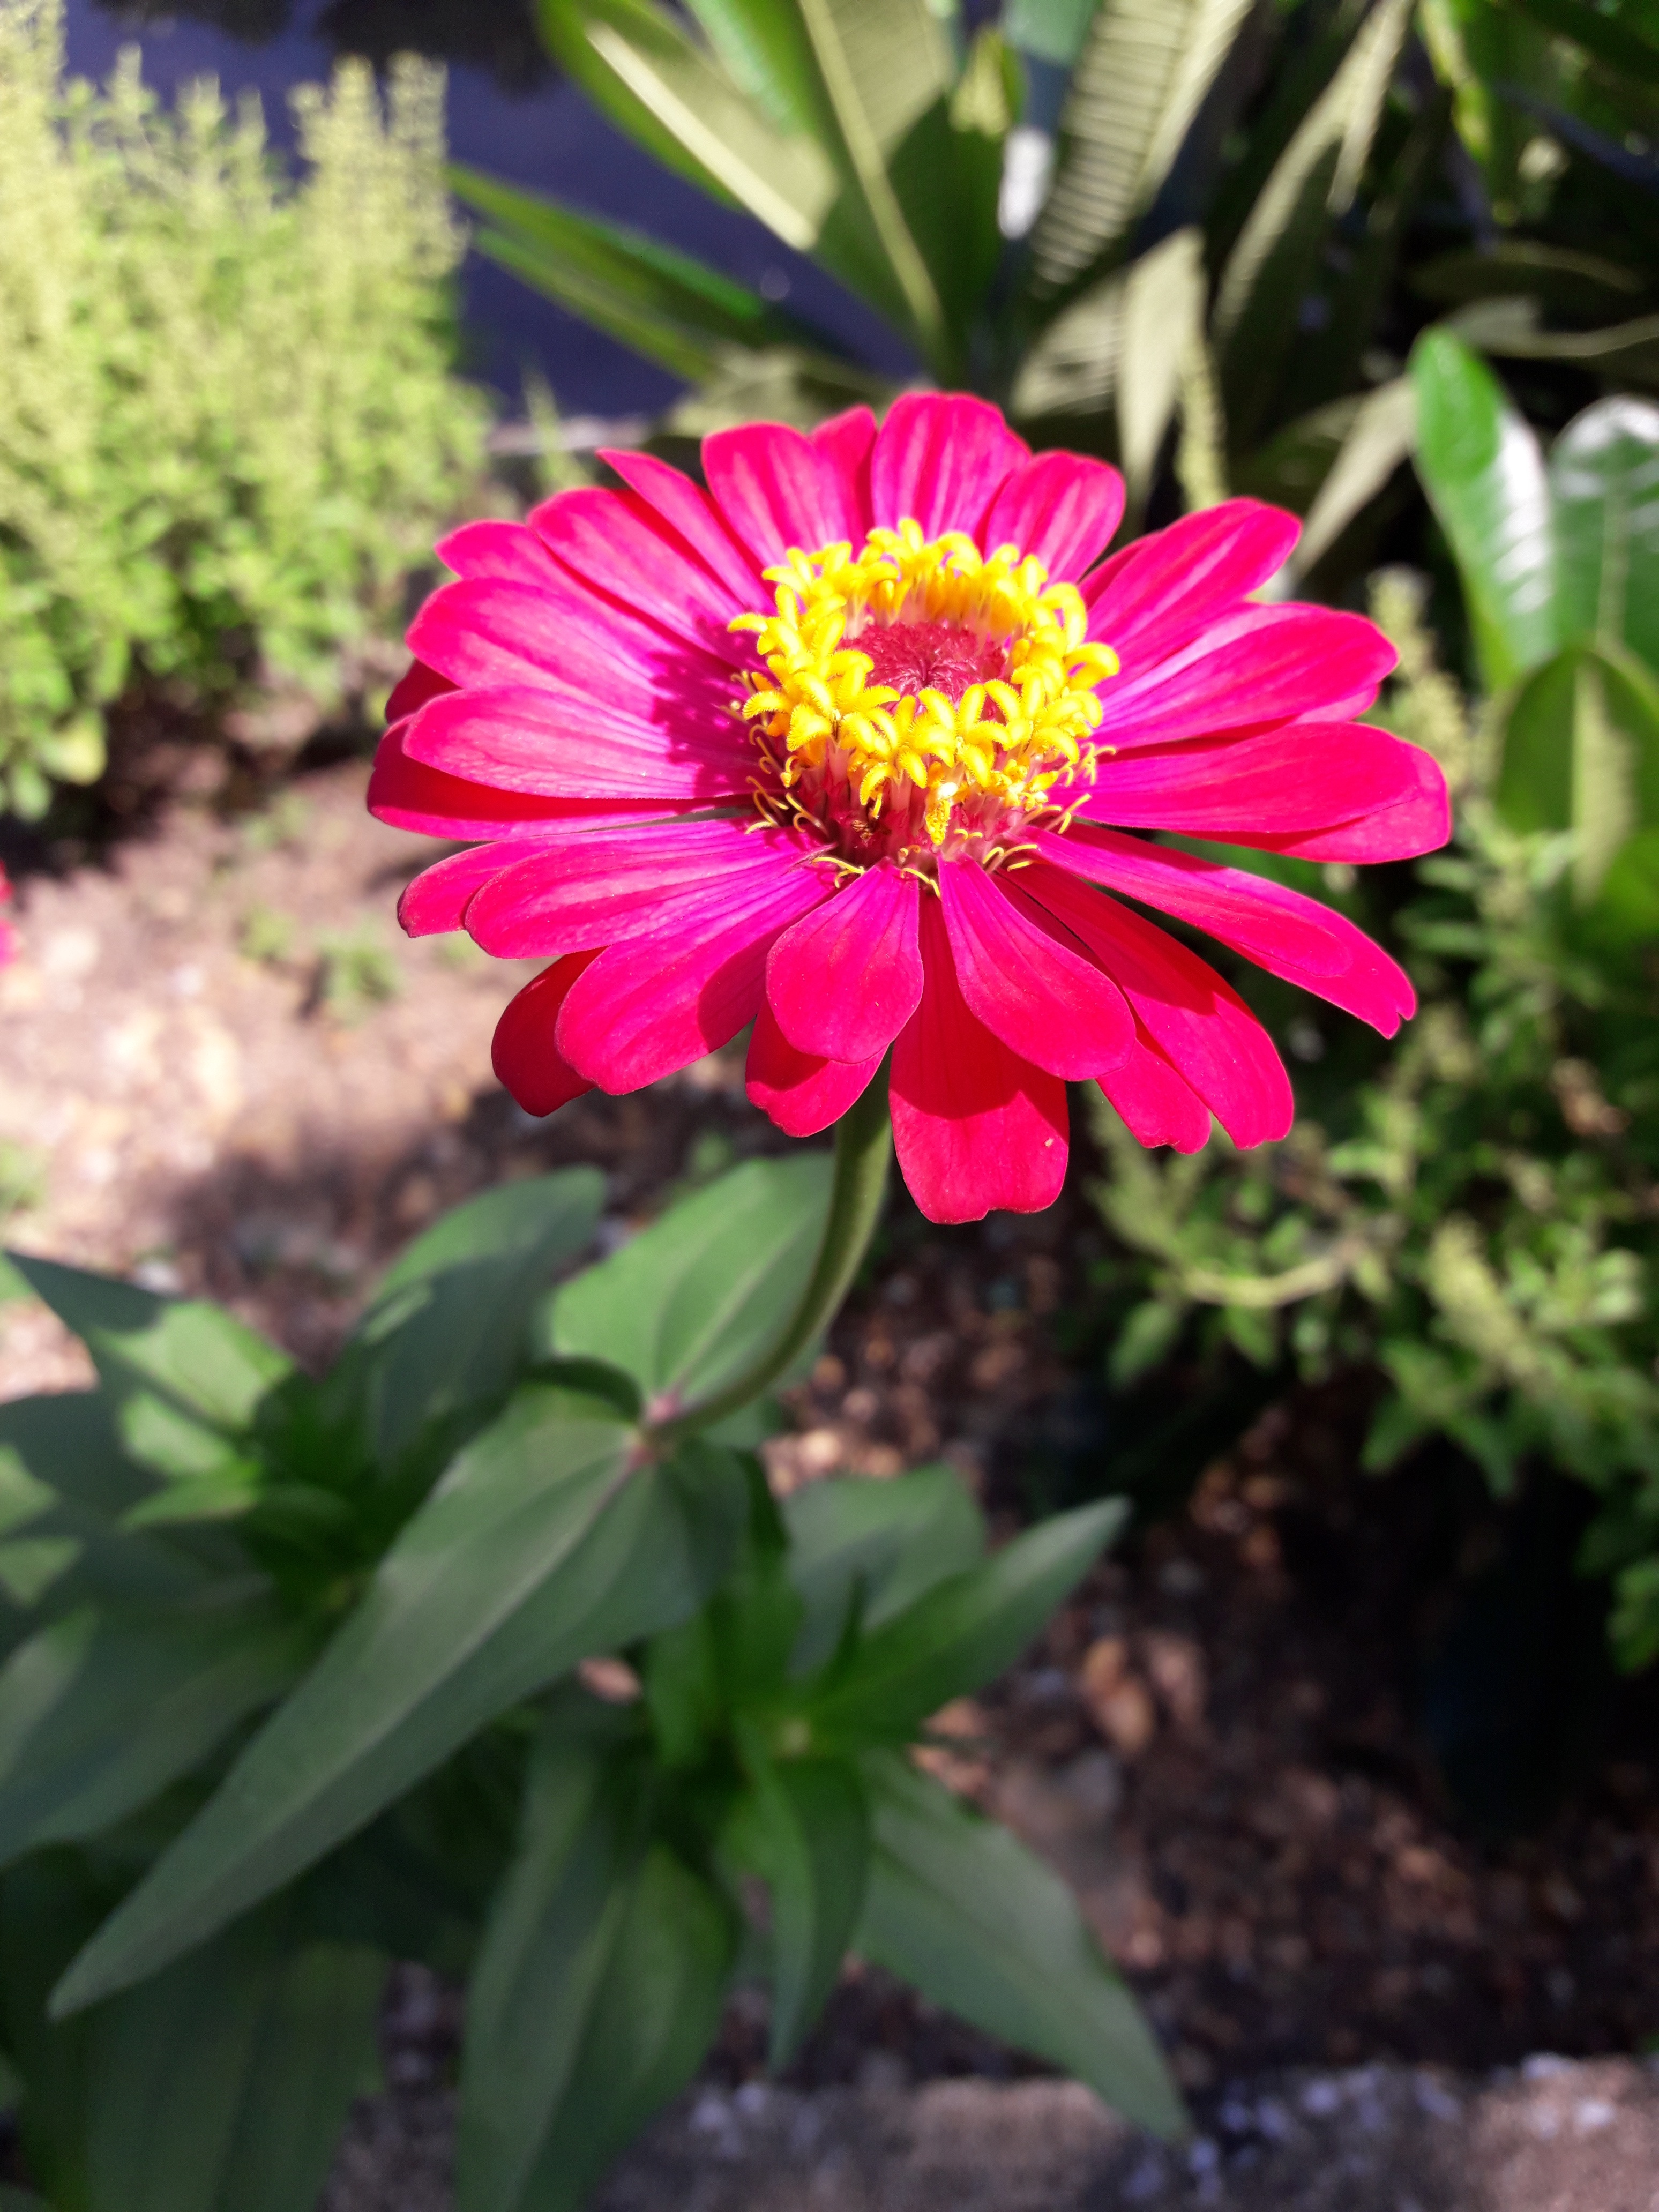
plant, flower, petal, botany, colorful, garden, flora, wildflower, flowers, zinnia, flowering plant, daisy family, annual plant, land plant